FC Red Bull Salzburg

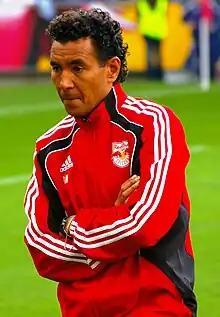
Dutchman Ricardo Moniz coached Red Bull to a Bundesliga and cup double in the 2011–12 season.

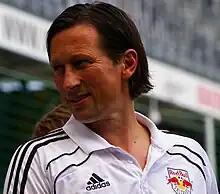
German Roger Schmidt was the team's coach from 2012 until 2014.

In May 2006, Red Bull announced on their website that they had hired veteran Italian coach Giovanni Trapattoni, together with his former player, German FIFA World Cup winner Lothar Matthäus, as co-trainers. The pair initially denied having reached a deal, but officially signed on 23 May 2006. On 28 April 2007, Red Bull ultimately won the 2006–07 Bundesliga by a comfortable margin with five games still left in the season after drawing 2–2 with previous season's champions Austria Wien.